Grape

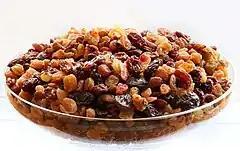
Raisins

Grapes are eaten raw, dried (as raisins, currants and sultanas), or cooked. Also, depending on the grape cultivar, grapes are used in winemaking. Grapes can be processed into a multitude of products such as jams, juices, vinegars and oils.